How Do You Know

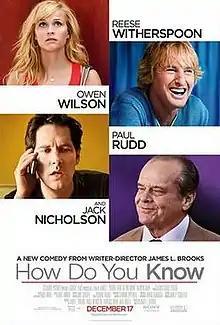
Theatrical release poster

How Do You Know is a 2010 American romantic comedy film directed, written and produced by James L. Brooks, and starring Reese Witherspoon, Owen Wilson, Paul Rudd and Jack Nicholson in his final film role. It was the third film to feature Witherspoon and Rudd following "Overnight Delivery" and "Monsters vs. Aliens". The plot follows softball player Lisa (Witherspoon), who is caught in a love triangle between two men—the charming baseball player Matty (Wilson) and George (Rudd), a businessman who is the target of a SEC stock fraud civil suit.